St. Barbara Catholic Church

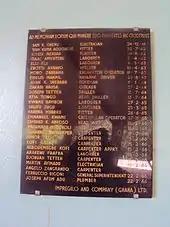
This is a memorial plaque in the St. Barbara church in memory of 28 staff of Impregilo SPA that died building the Akosombo Dam.

A memorial plaque sits in the church in memory of 28 staff of Impregilo SPA that died building the Akosombo Dam, 12 of whom died in an explosion.